Mozgovitsa Glacier

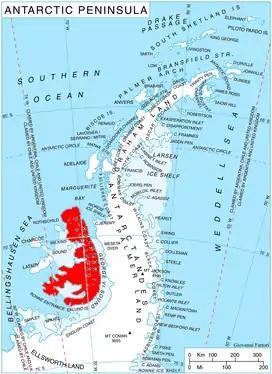
Location of Alexander Island in the Antarctic Peninsula region

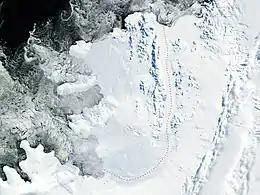
Satellite image of Alexander Island

Mozgovitsa Glacier is the 10 km long in southeast-northwest direction and 2.5 km wide glacier on the northwest side of Rouen Mountains in northern Alexander Island, Antarctica. It is situated north-northwest of Frachat Glacier and north-northeast of Russian Gap. The glacier drains the north slopes of Pimpirev Peak, flows northwestwards between Senouque Spurs, leaves Rouen Mountains and joins Bongrain Ice Piedmont. The vicinity was visited on 6 and 7 January 1988, by the geological survey team of Christo Pimpirev and Borislav Kamenov (First Bulgarian Antarctic Expedition), and Philip Nell and Peter Marquis (British Antarctic Survey).